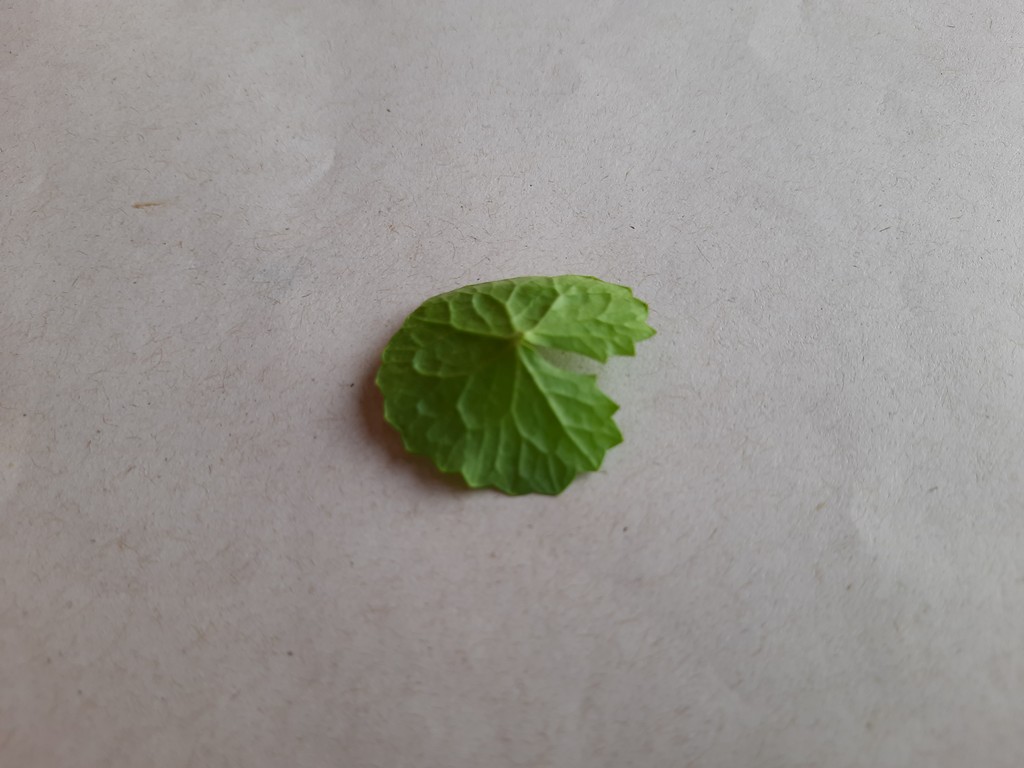
Label: Healthy